Commerce High School (Commerce, Texas)

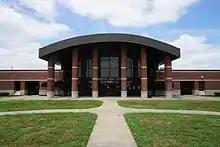
Commerce High School

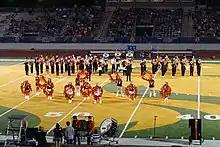
The Commerce High School Roarin' Tiger Band performing at a football game in 2015

Commerce High School is a 3A high school based in Commerce, Texas. It is part of the Commerce Independent School District located in northeast Hunt County. In 2013, the school was rated Met Standard by the Texas Education Agency.